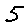
Label: 5